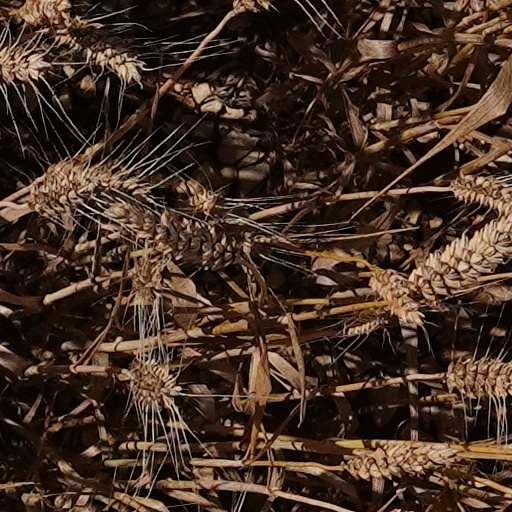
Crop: wheat